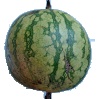
Label: Watermelon 1